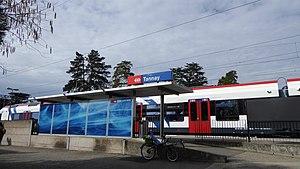
La gare de Tannay est une gare ferroviaire située à Tannay dans le canton de Vaud.